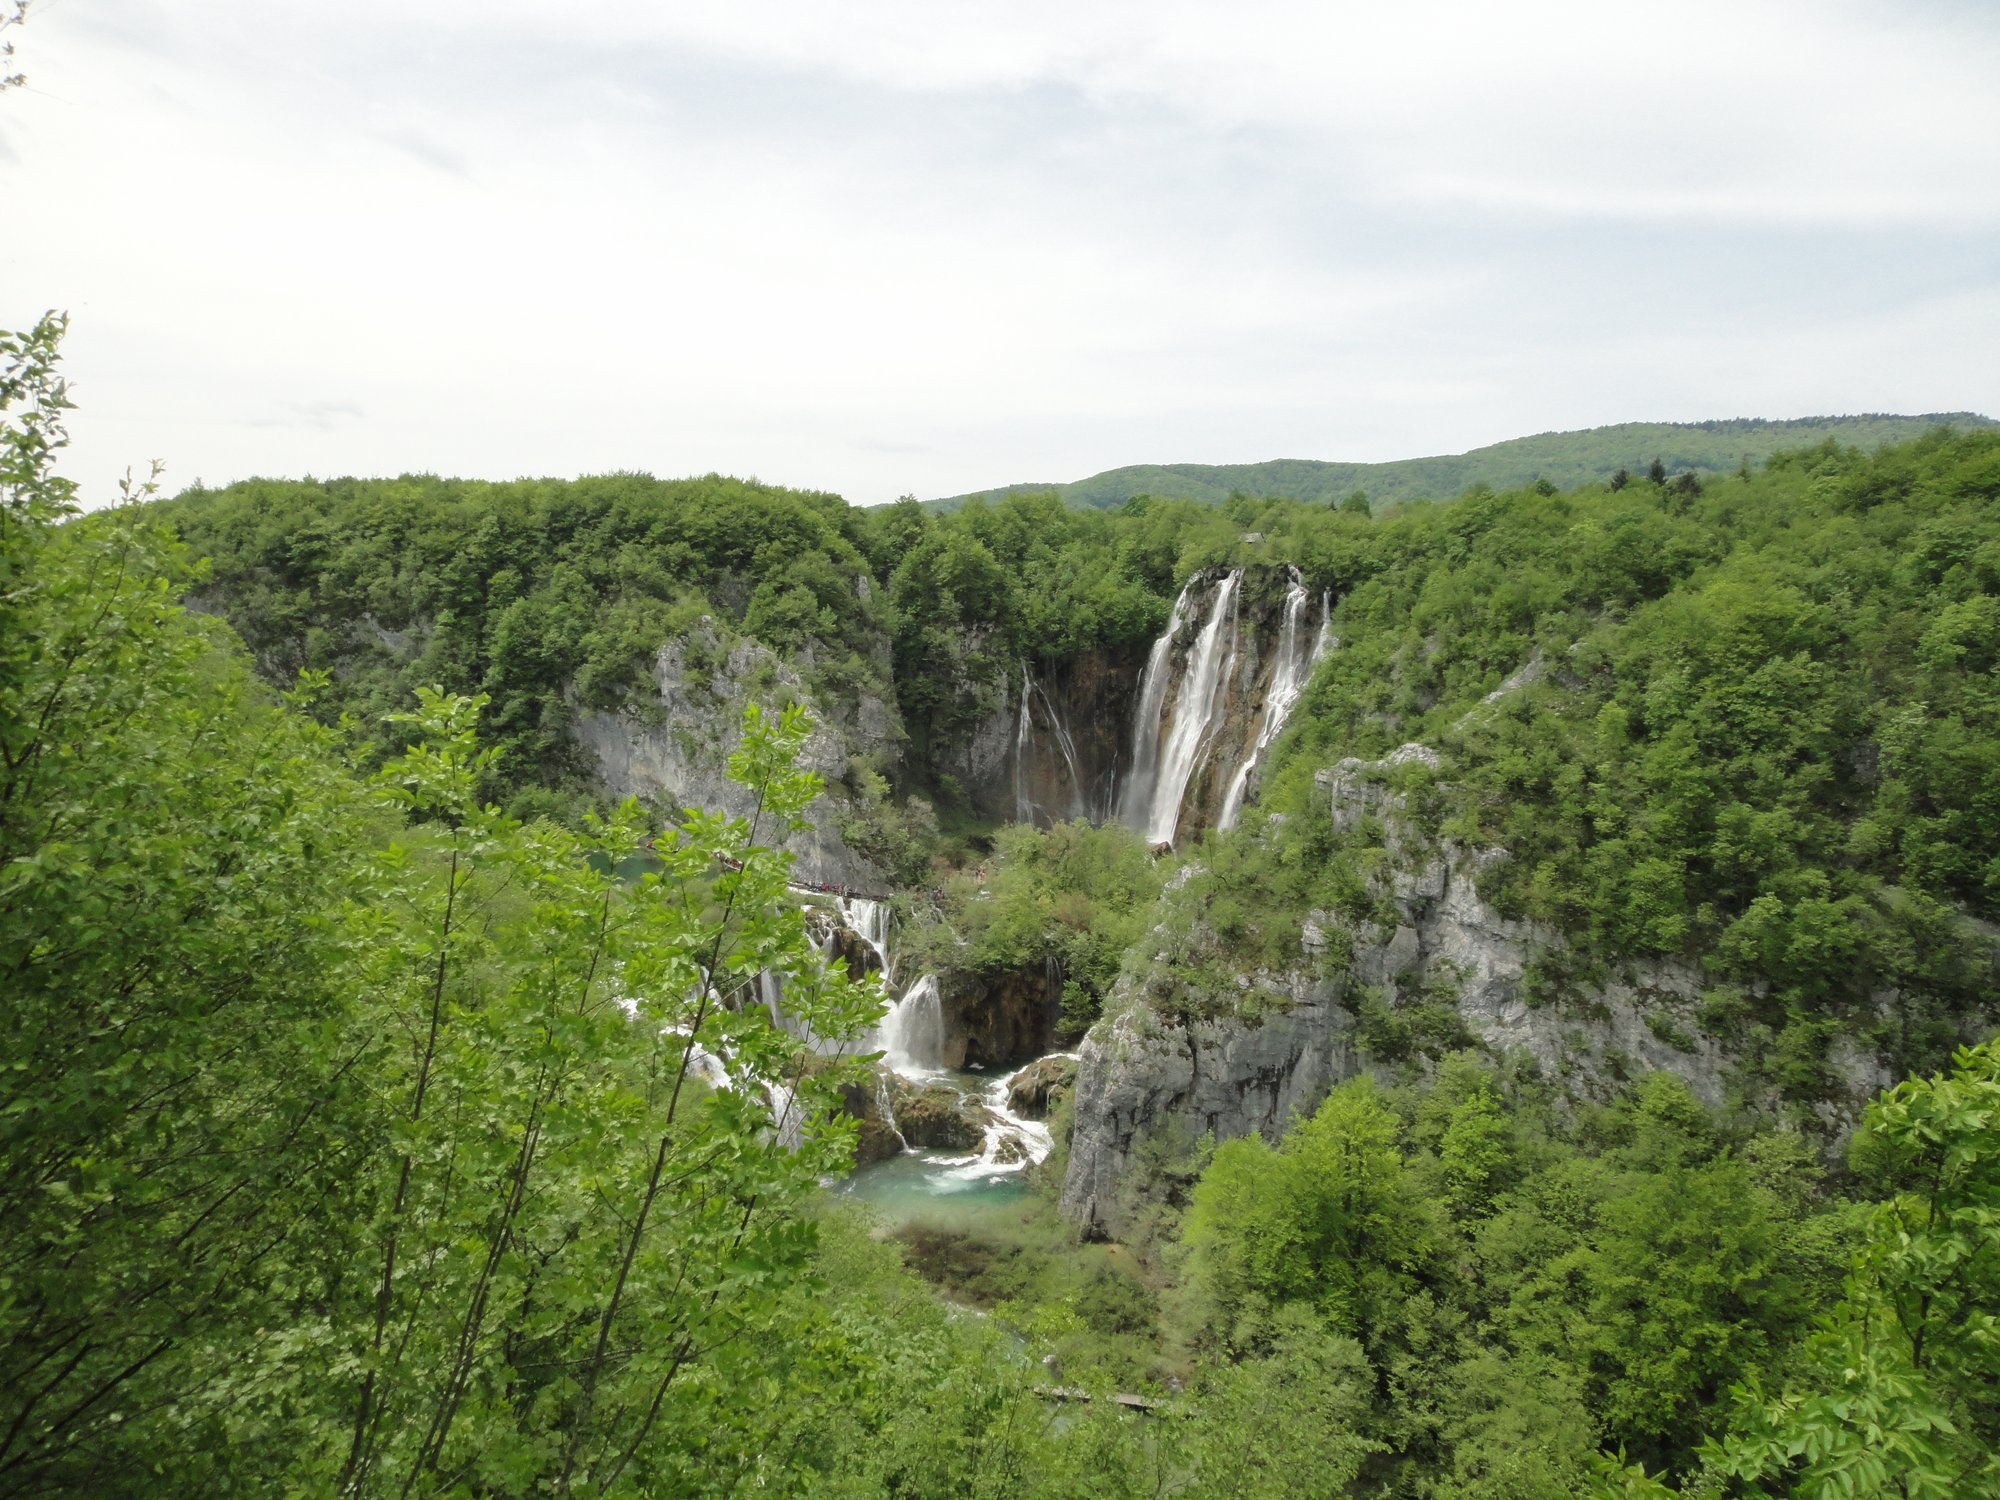
nature, forest, waterfall, cliff, jungle, terrain, body of water, croatia, vegetation, rainforest, ravine, water feature, ecosystem, plitvice, geological phenomenon